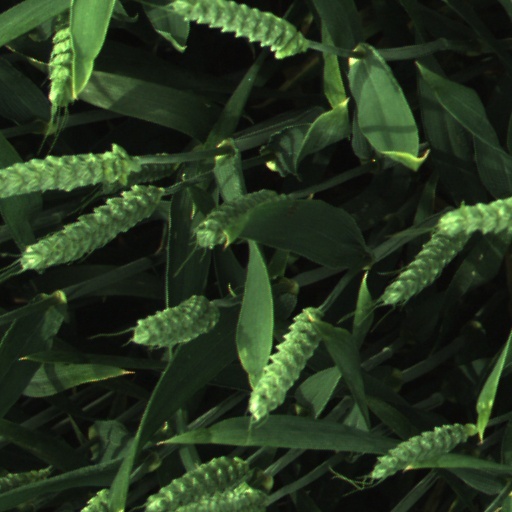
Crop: wheat